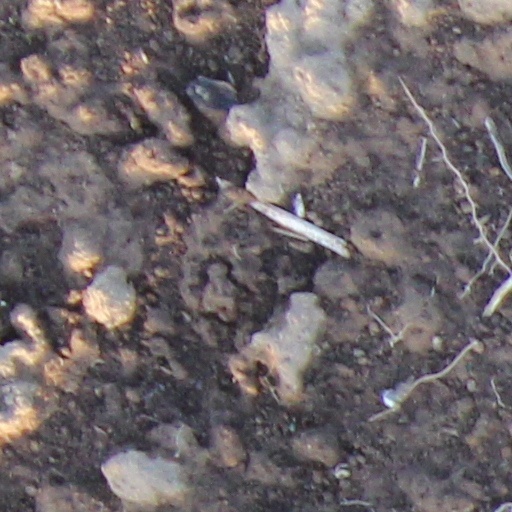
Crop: wheat